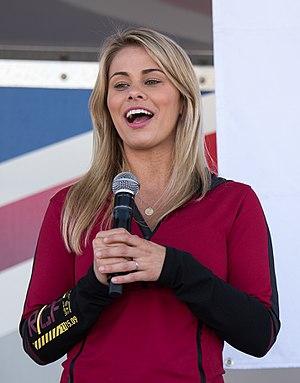
Paige VanZant, née Paige Sletten le 26 mars 1994 à Dayton en Oregon, est une pratiquante d'arts martiaux mixtes américaine évoluant au sein de l'organisation UFC dans la catégorie des poids pailles.